Cribbage King / Gin King

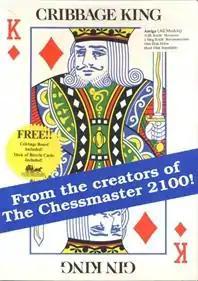

Cribbage King / Gin King is a 1989 video game published by The Software Toolworks.